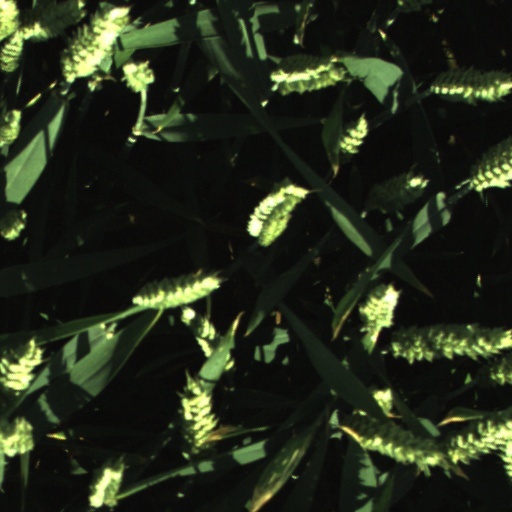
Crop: wheat